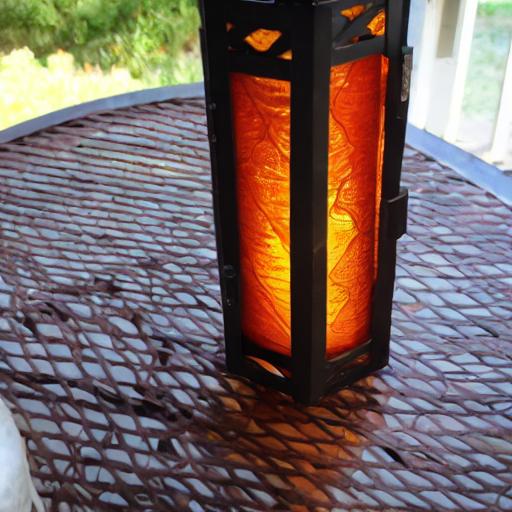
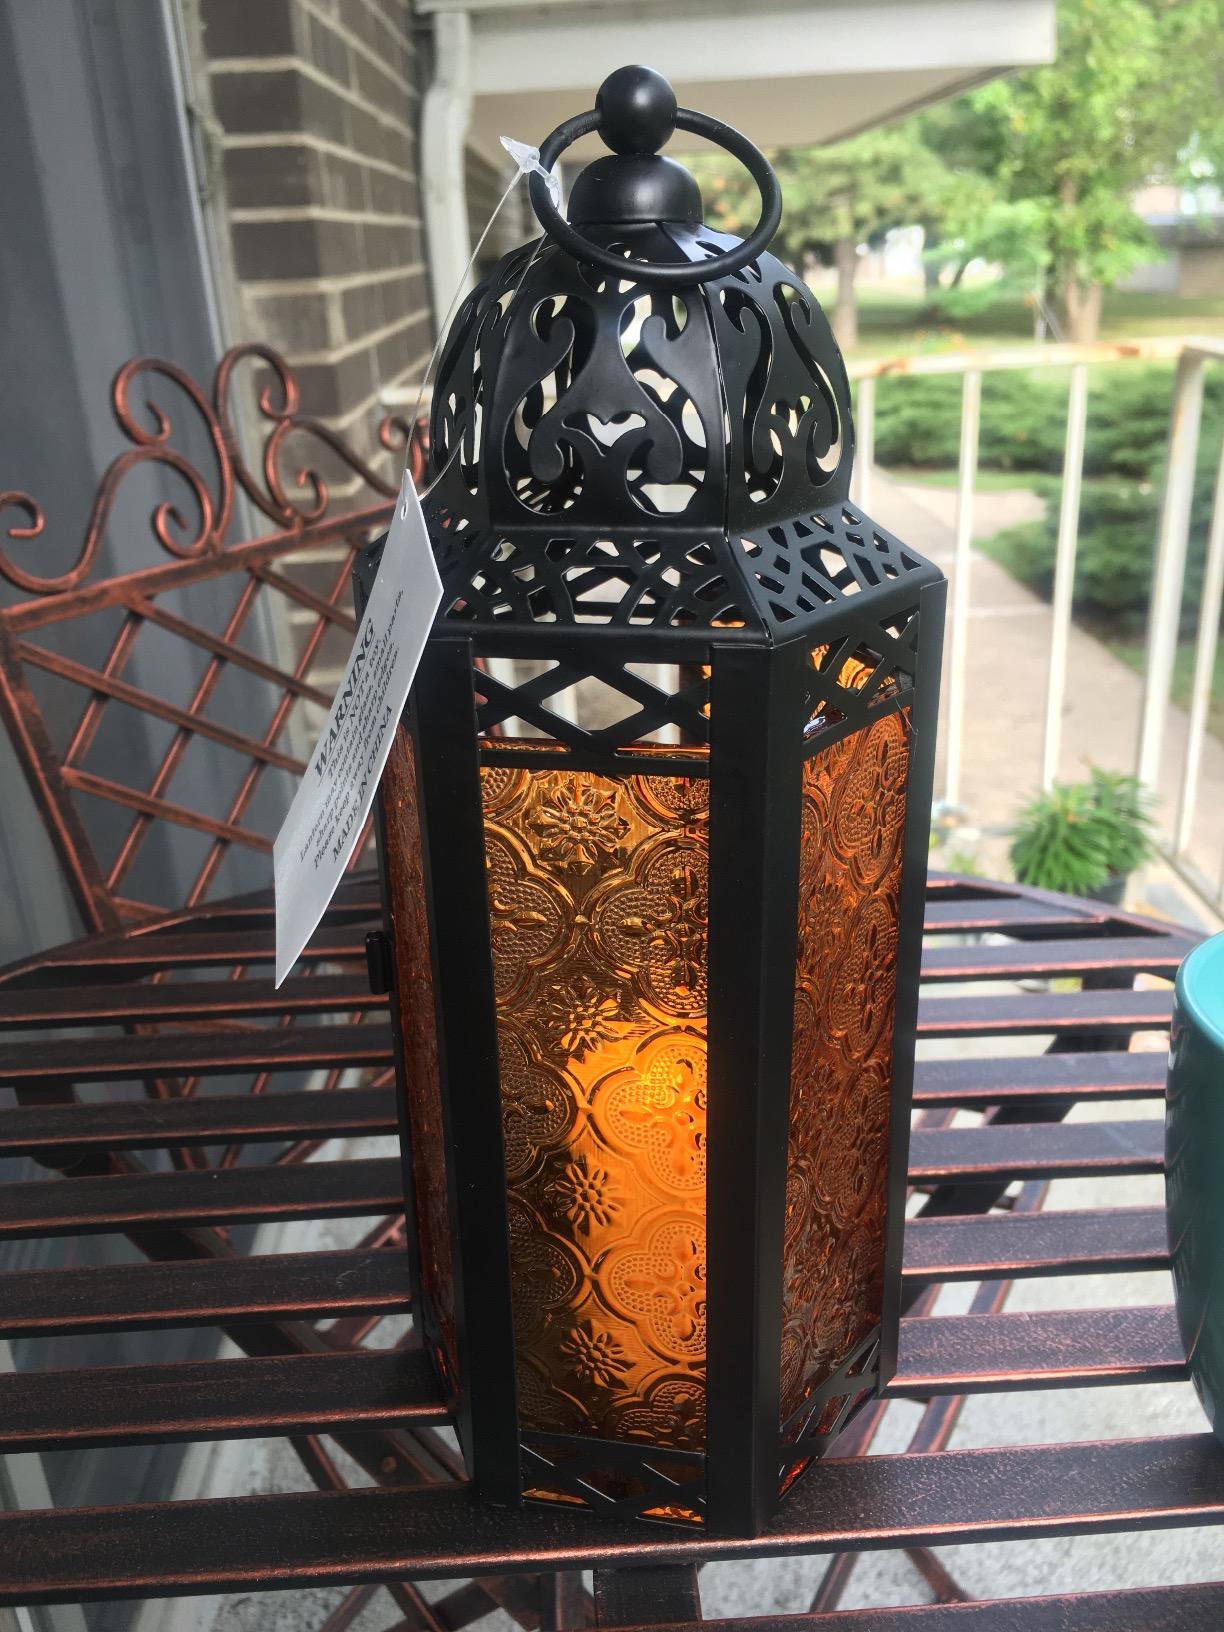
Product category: lantern
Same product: no